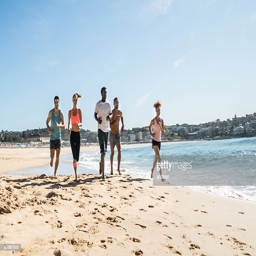
athletic group of people running at the beach